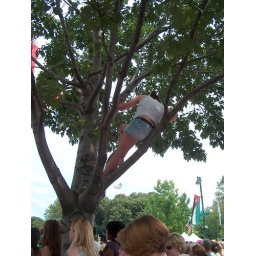
This girl has the perfect vantage point to see the Jumpotron screen and the millions below